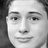
Emotion: neutral